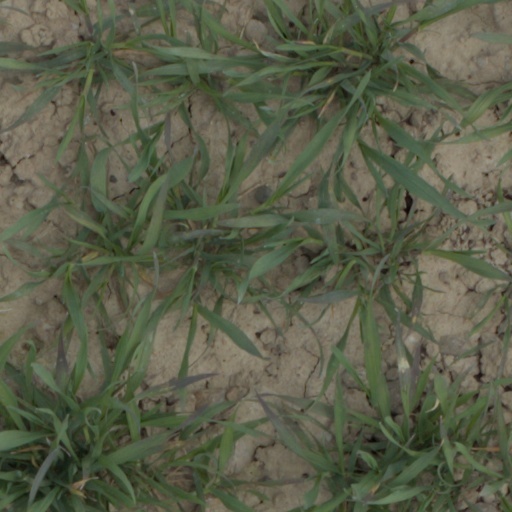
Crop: wheat